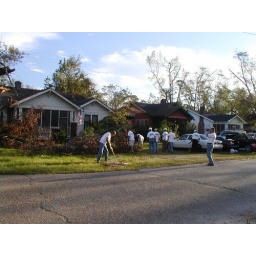
House #1 - trees down in the front and side of the house